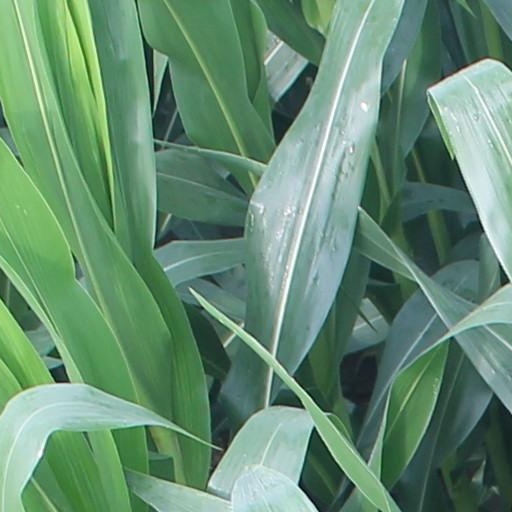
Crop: maize; corn